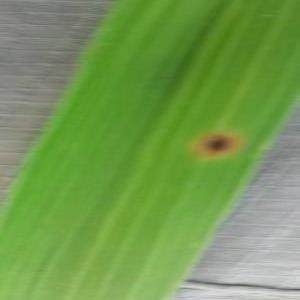
Disease: Brownspot